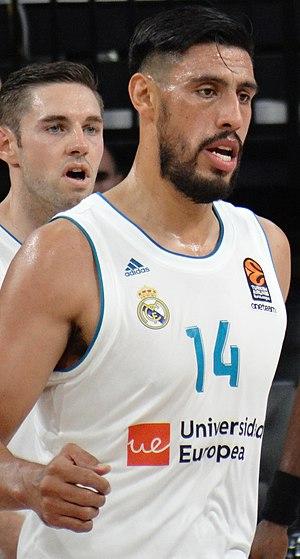
L'équipe du Mexique de basket-ball est la sélection des meilleurs joueurs mexicains de basket-ball. Elle est placée sous l'égide de l'Association Sportive Mexicaine de Basket-ball.
Gustavo Alfonso Ayón Aguirre, né le 1ᵉʳ avril 1985 à Tepic au Mexique, est un joueur professionnel mexicain de basket-ball. Il joue au poste de pivot mais peut également évoluer au poste d'ailier fort.
Cet article liste les effectifs des équipes participant à la Coupe du monde de basket-ball masculin 2014.